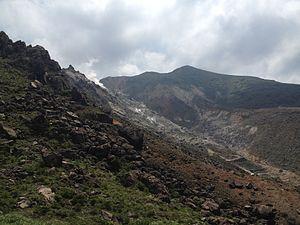
Fumerolles sur le Mt Hoshisho (星生山). Photo prise le 21/08/2014 lors d'une ballade en famille.
Les monts Kujū sont une des 100 montagnes célèbres du Japon. D'une altitude moyenne de 1 700 m, le massif se situe à la limite de Kokonoe et Taketa dans la préfecture d'Ōita. Ils se trouvent dans le parc national d'Aso-Kujū.